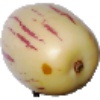
Label: pepino